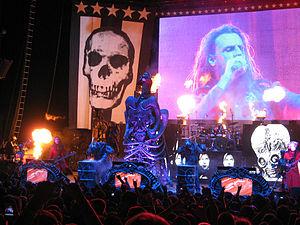
Rob Zombie, de son vrai nom Robert Bartleh Cummings, né le 12 janvier 1965 à Haverhill, dans le Massachusetts, est un chanteur et musicien de metal américain, ainsi qu'un réalisateur de films d'horreur. Après avoir formé le groupe White Zombie à la fin des années 1980 et édité six albums enregistrés en studio, il forme un nouveau groupe, Rob Zombie, et publie six albums, dont le dernier est sorti en 2016.